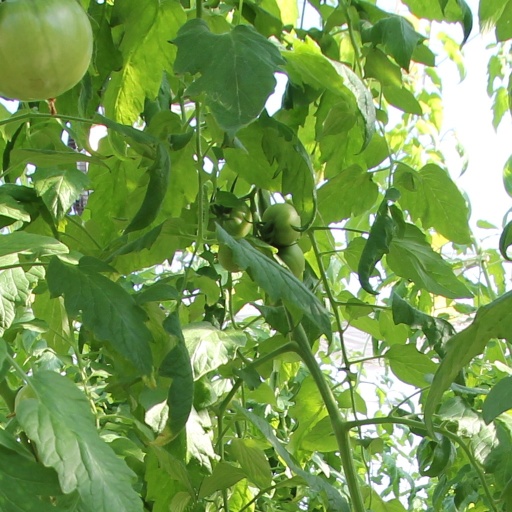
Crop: tomato